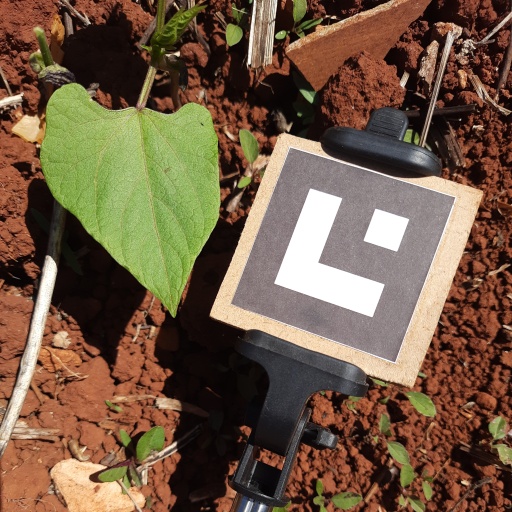
Observations: flat surface, no eating holes, under sunlight